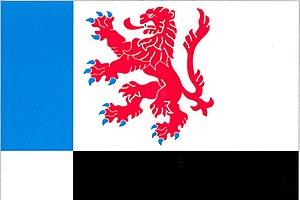
Svojkov est une commune du district de Česká Lípa, dans la région de Liberec, en Tchéquie. Sa population s'élevait à 245 habitants en 2018.